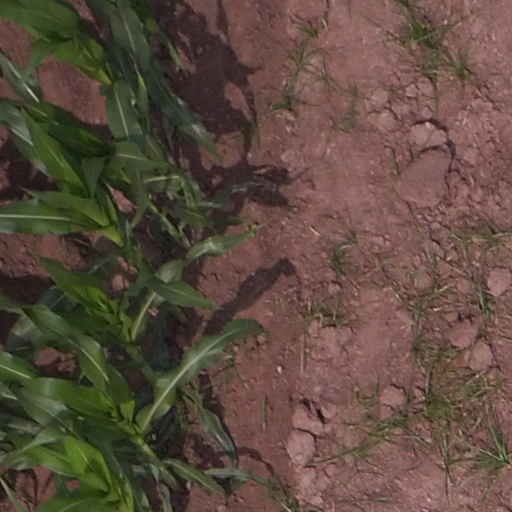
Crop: maize; corn